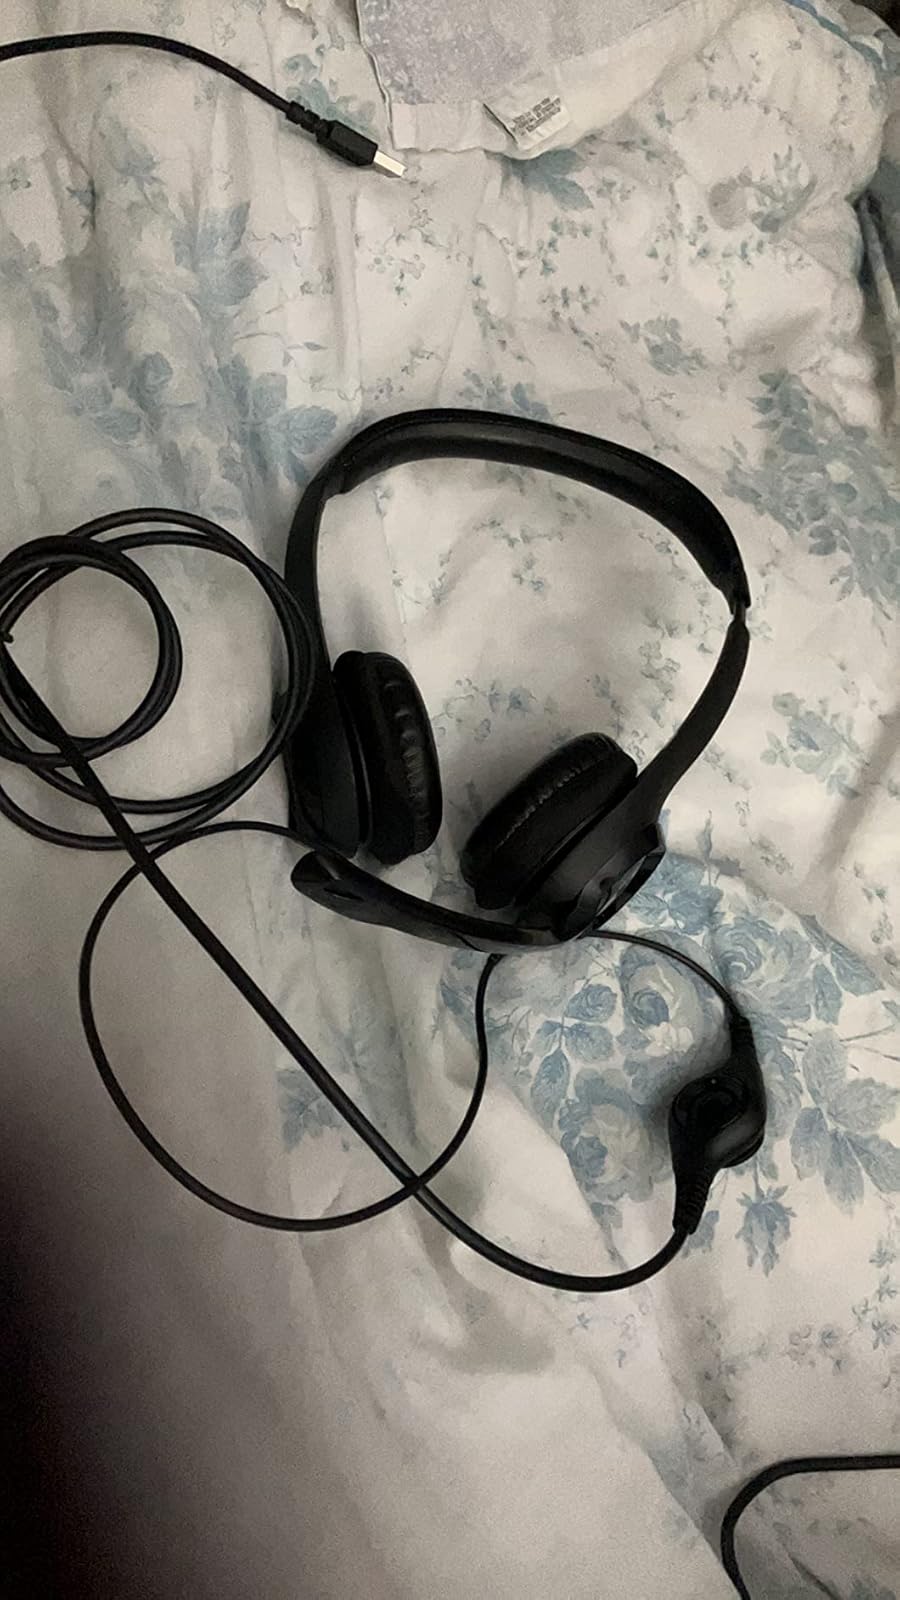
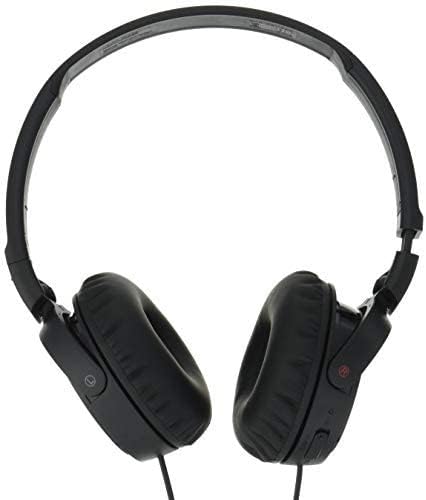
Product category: headphones
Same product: no